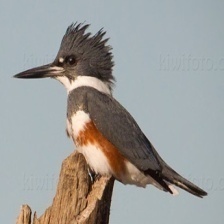
Species: BELTED KINGFISHER
Scientific name: MEGACERYLE ALCYON